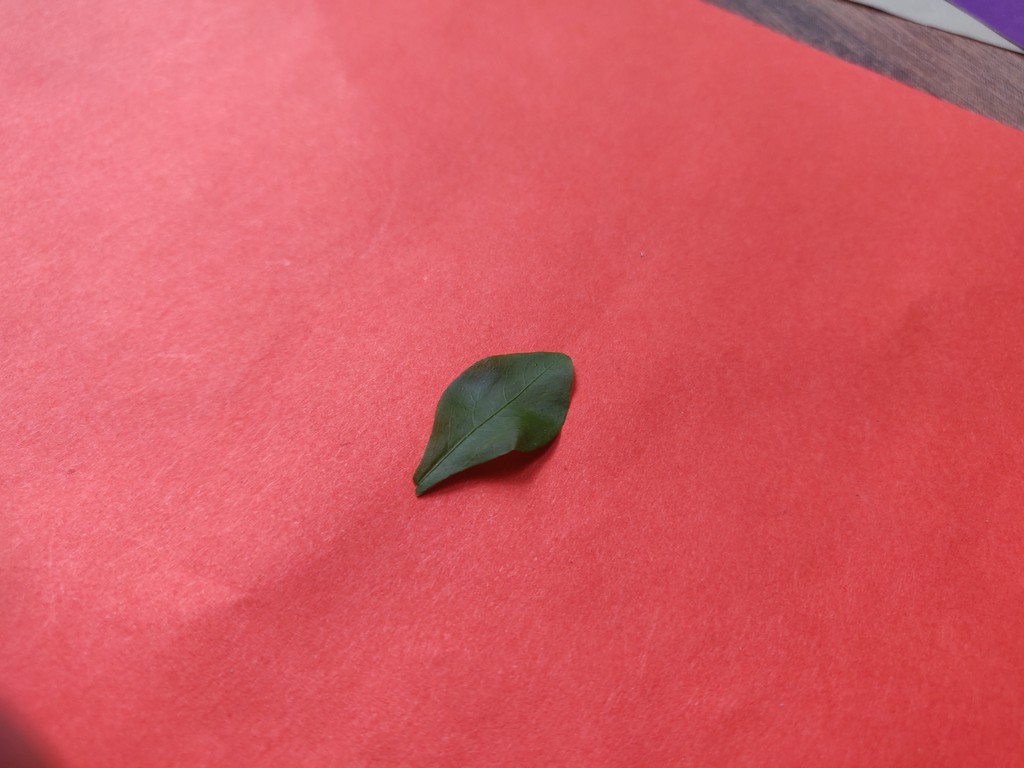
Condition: Healthy
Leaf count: single
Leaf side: front